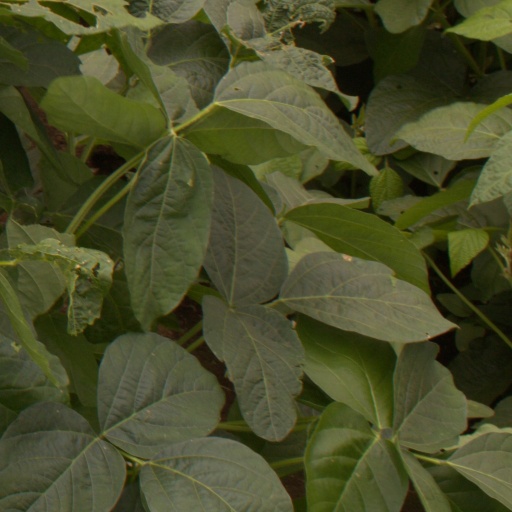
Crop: soybean